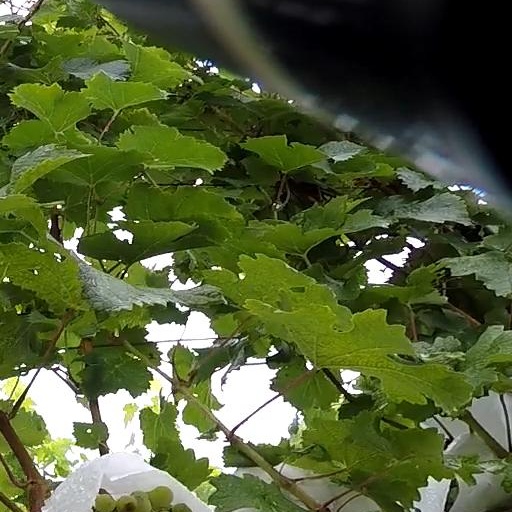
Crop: grape